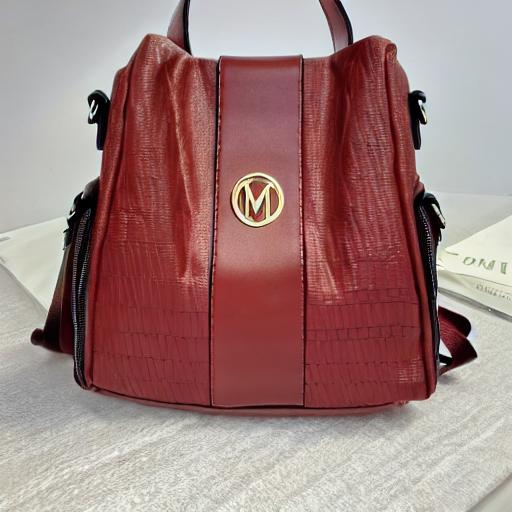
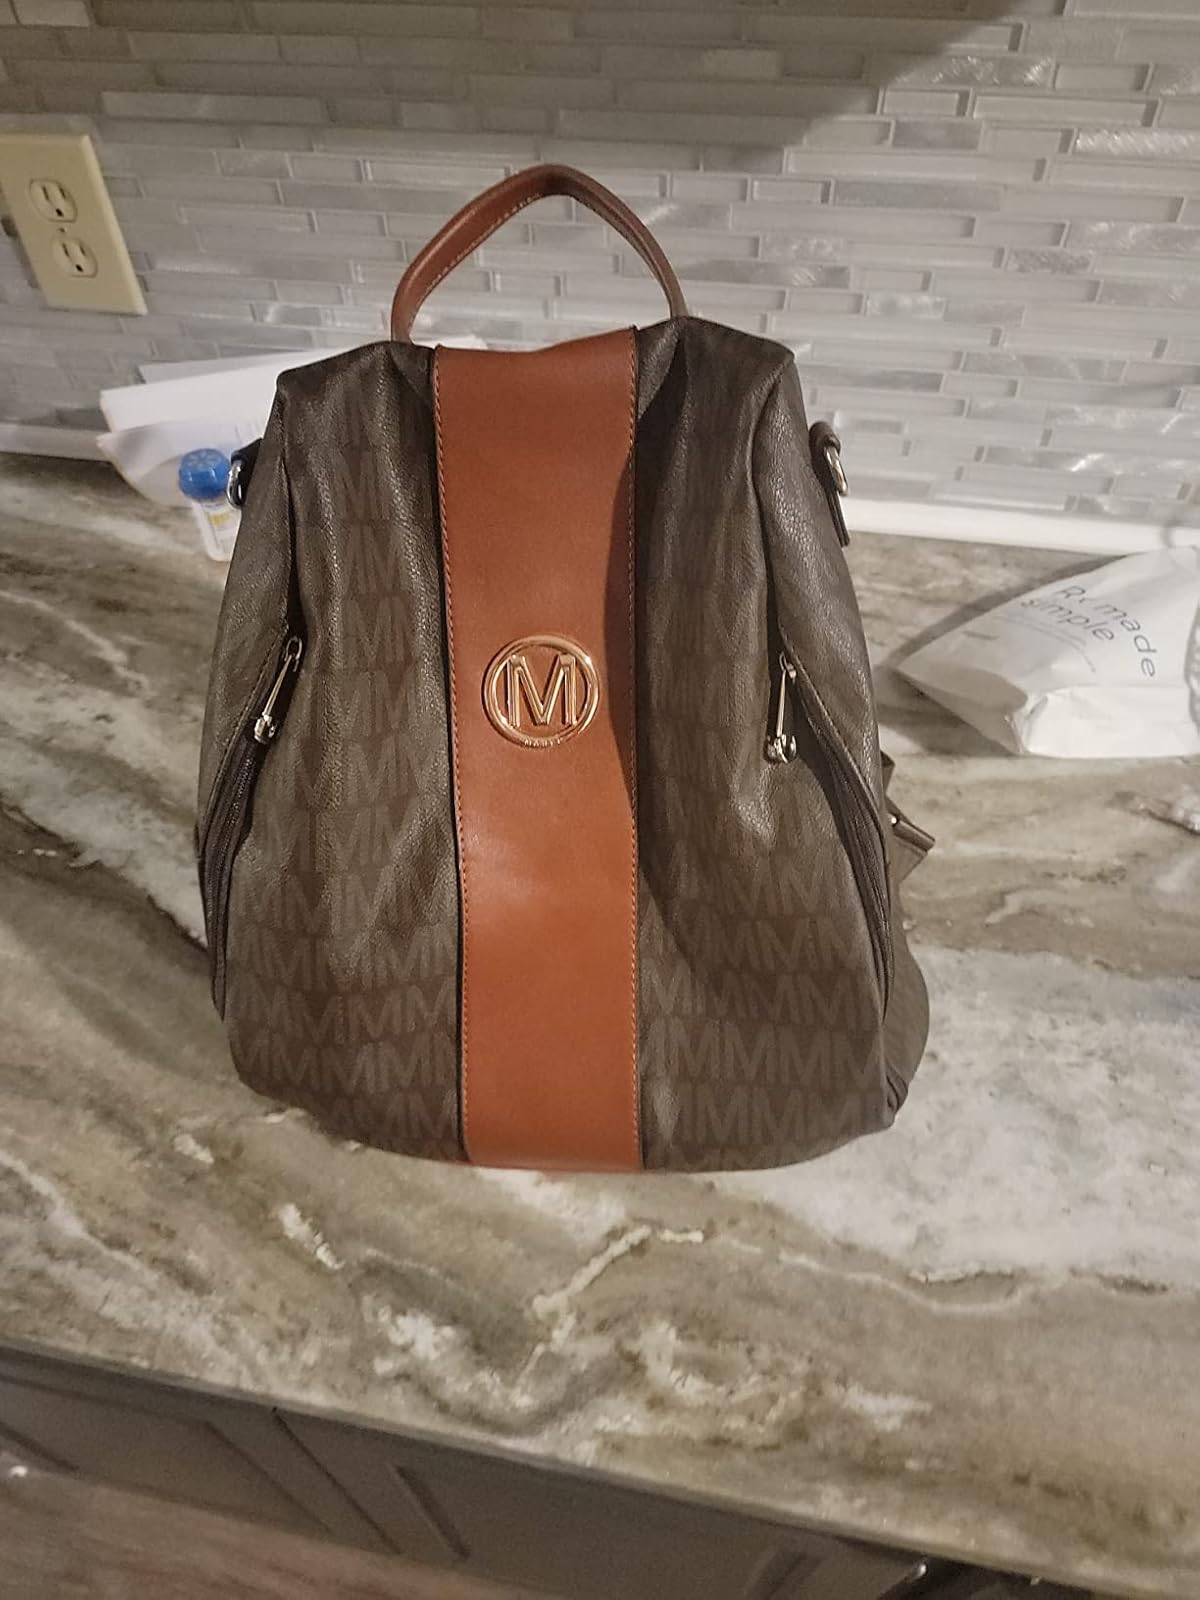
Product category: accessories_handbag
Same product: no